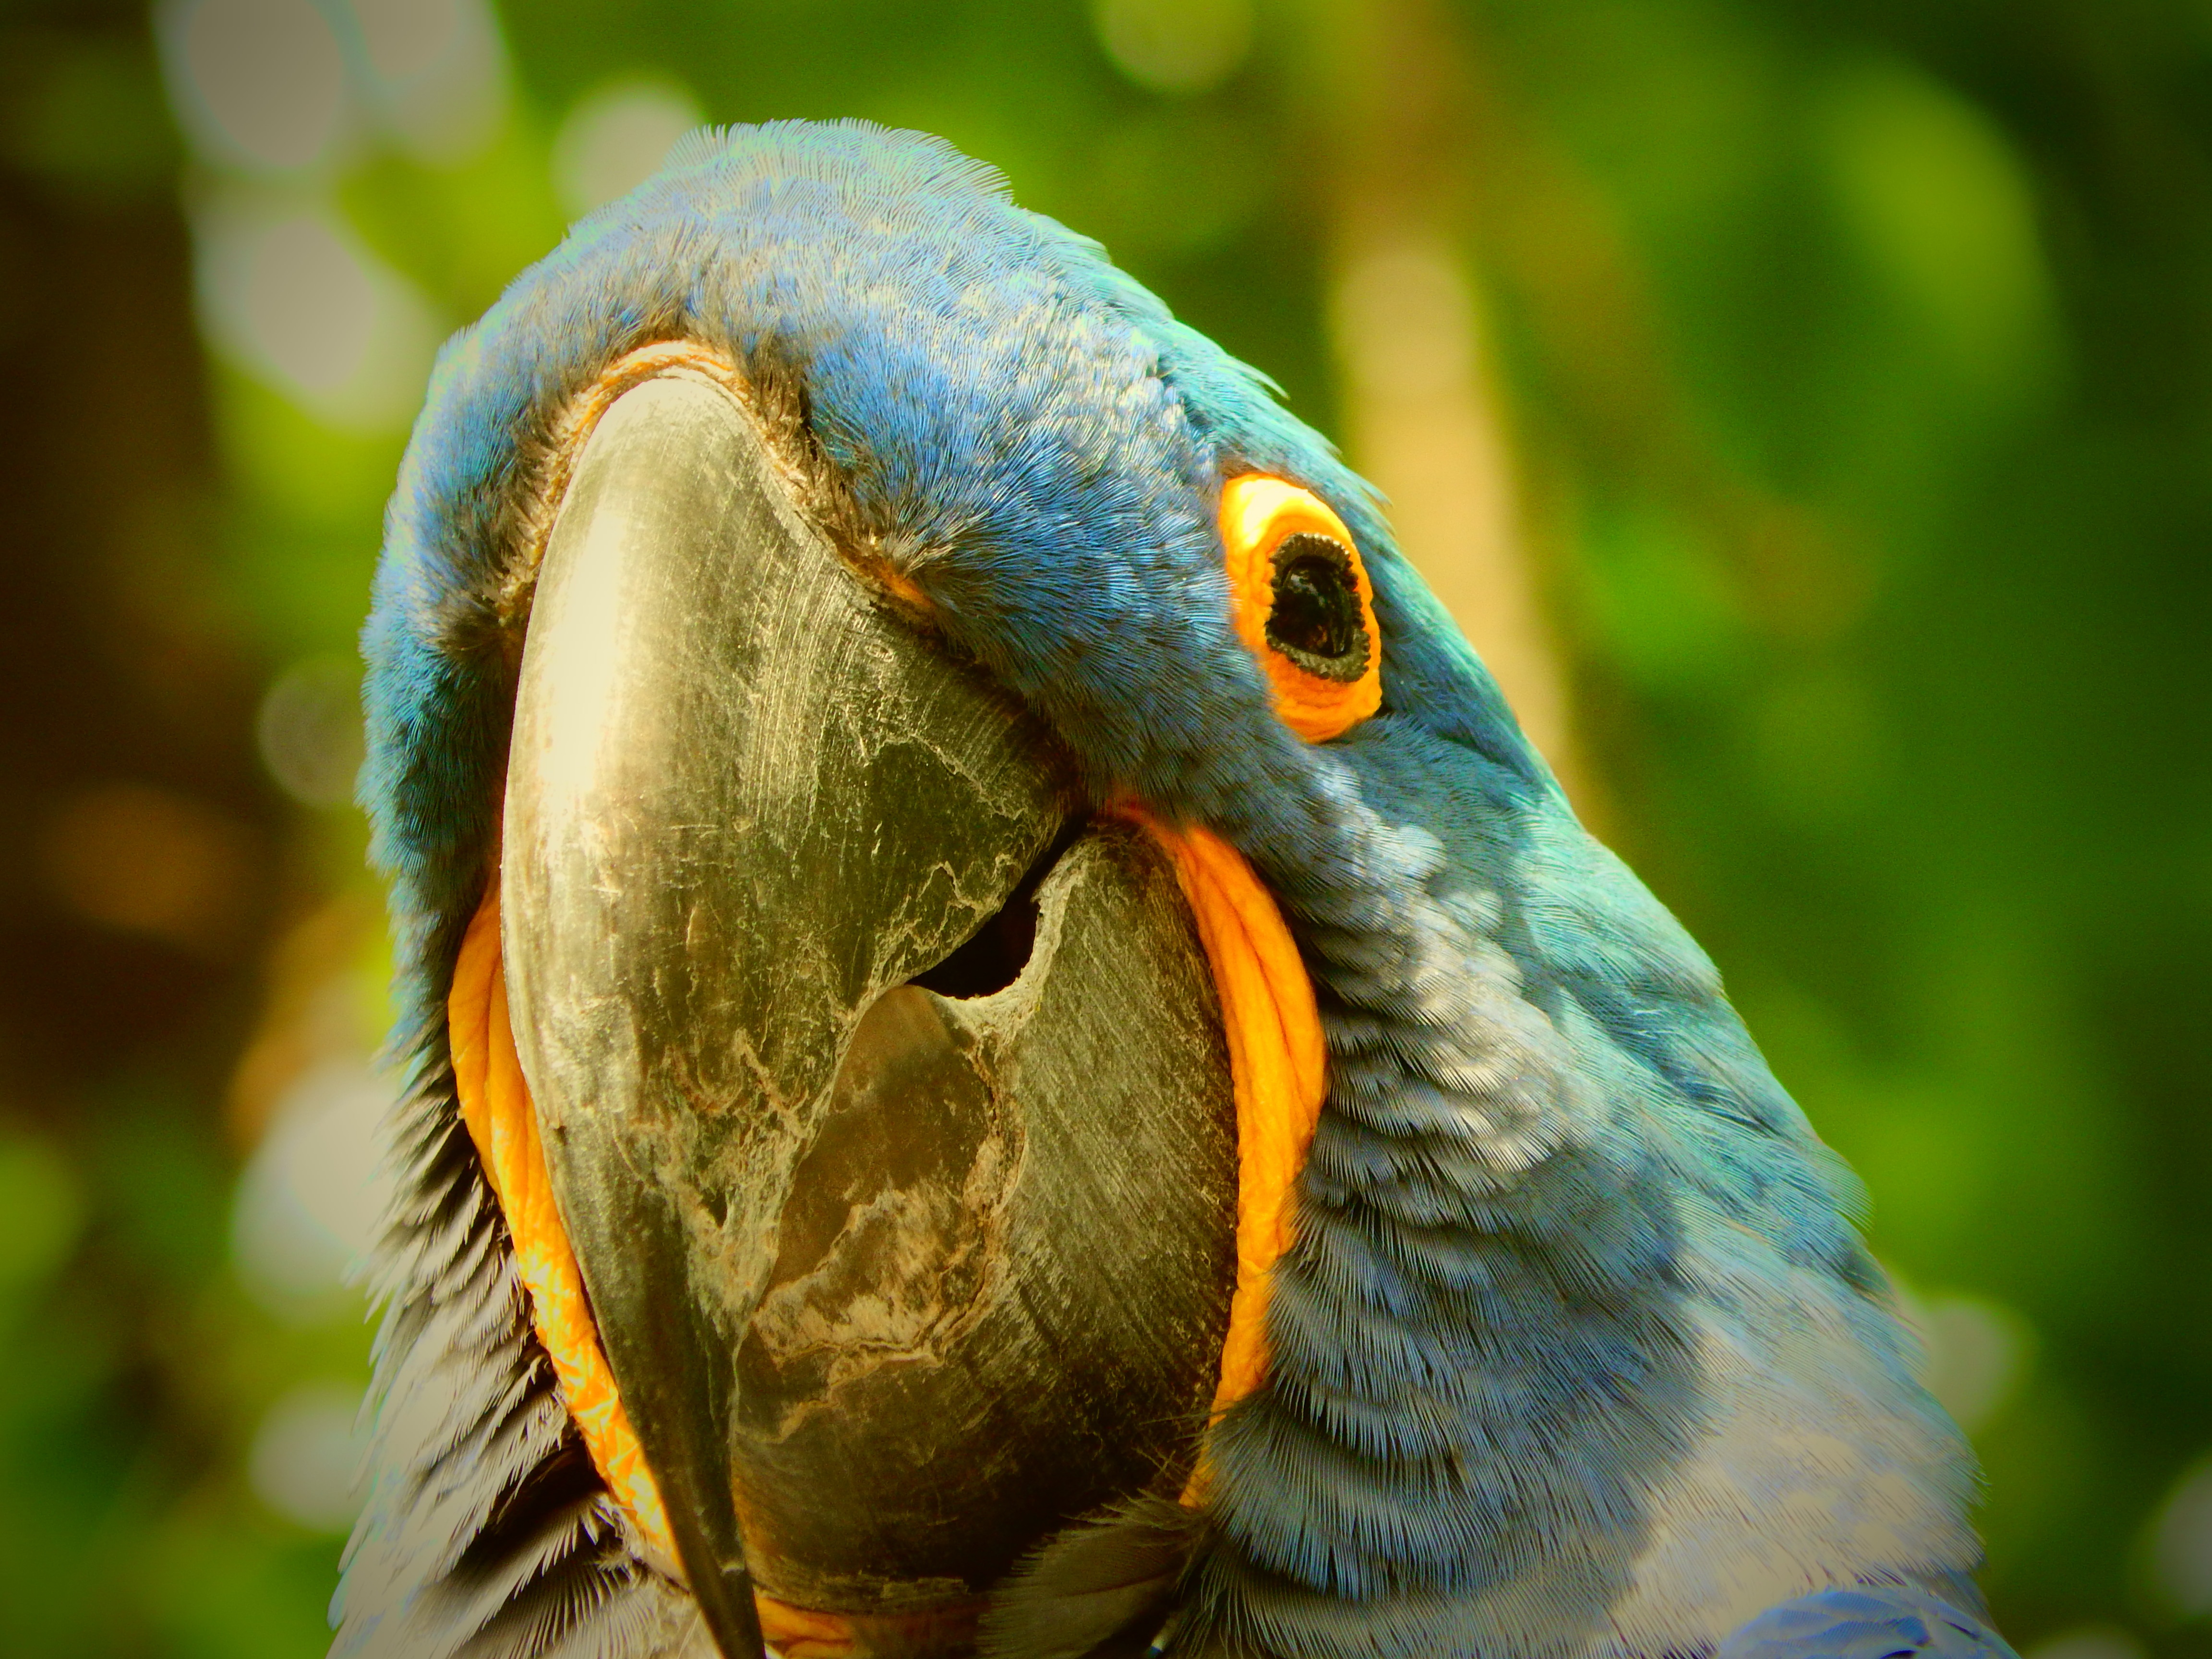
nature, bird, photography, leaf, animal, wildlife, zoo, green, beak, tropical, blue, feather, fauna, macaw, close up, eye, vertebrate, parrot, exotic, aviary, macro photography